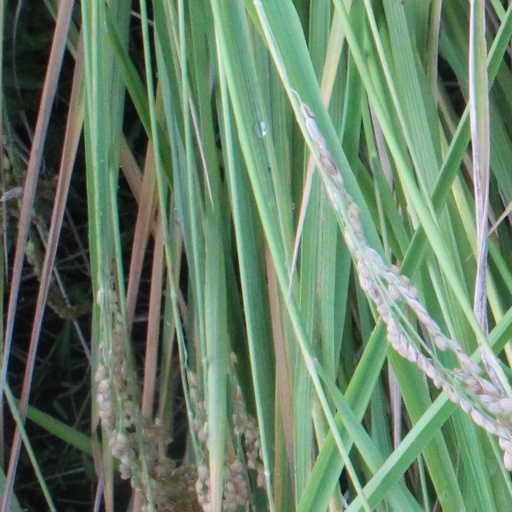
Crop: rice